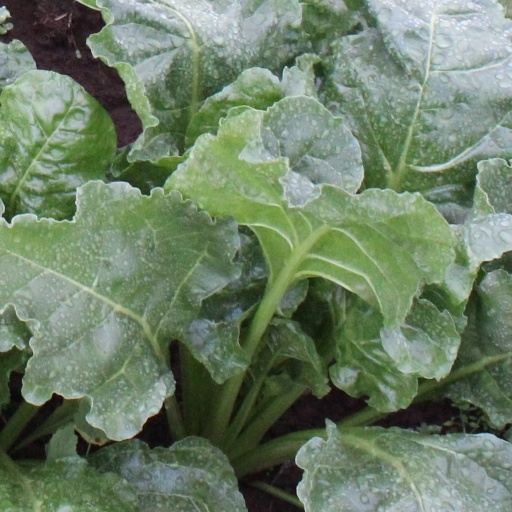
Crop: sugar beet